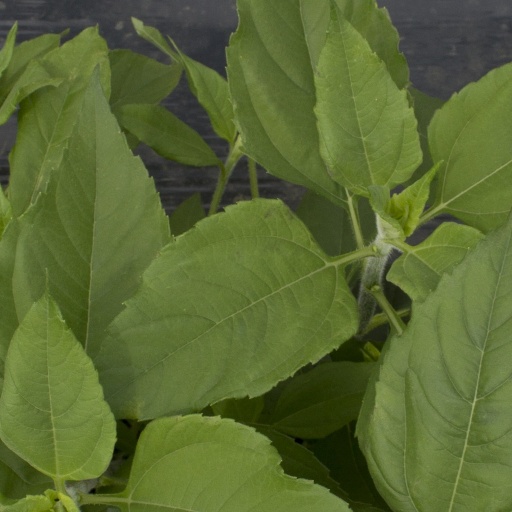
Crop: Jerusalem artichoke